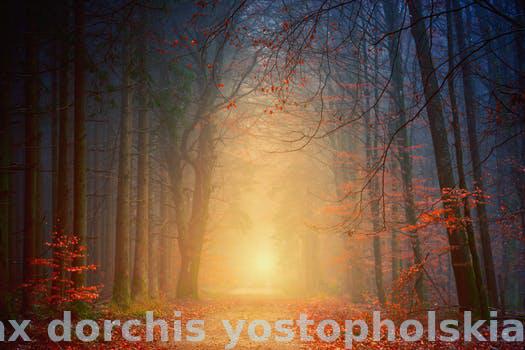
Label: Watermark